Jordan Todman

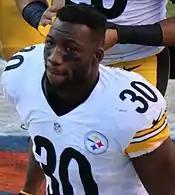
Todman with the Pittsburgh Steelers in Jan. 2016

On September 6, 2015, Todman was signed by the Pittsburgh Steelers, against whom he had rushed for a 49-yard touchdown as a Panther during the final week of the preseason. Todman had 4 rushes all season for 22 yards, but played mostly on special teams, and was inactive for several games late in the regular season. On January 9, 2016, Todman, playing in his first postseason game, carried the ball 11 times for 65 yards while starter Le'Veon Bell and main backup DeAngelo Williams were injured. Along with Fitzgerald Toussaint and Martavis Bryant who took a reverse for 44 yards, the Steelers amassed 172 rushing yards in the 2016 Wild Card game versus the Cincinnati Bengals which resulted in an 18–16 victory for the Pittsburgh Steelers.